Central apparatus room

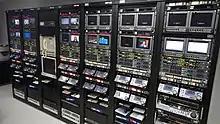
19-inch racks of VTR and Professional Disc decks at Fuji TV

These rooms contain broadcast and broadcast IT mission critical gear necessary to broadcast and television operations. CARs usually house audio routers, video routers, video servers, compressors and multiplexers that utilize broadcast automation systems with broadcast programming applications to playout television programs.